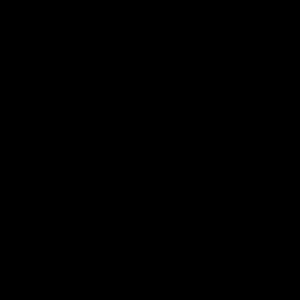
Dans le solfège, le martellato est une manière d'articuler, d'accentuer une note.